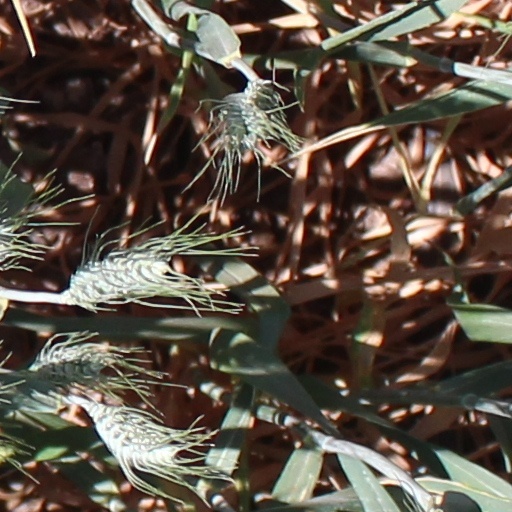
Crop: wheat